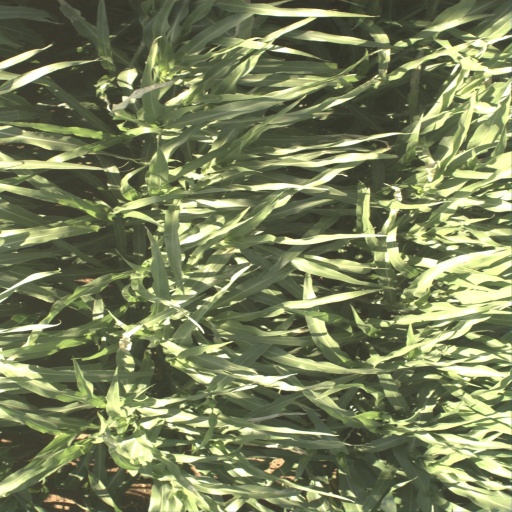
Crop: sorghum